Peter Cathcart Wason

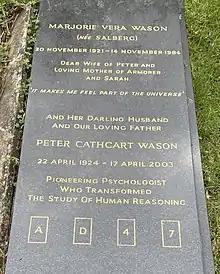
Grave of Peter Cathcart Wason in Highgate Cemetery (east side)

Wason was born in Bath, Somerset, on 22 April 1924, and died at age 79 in Wallingford, Oxfordshire, on 17 April 2003. Peter Wason was the grandson of Eugene Wason, and the son of Eugene Monier and Kathleen (Woodhouse) Wason. Wason married Marjorie Vera Salberg in 1951, and the couple had two children, Armorer and Sarah. His uncle was Lieutenant General Sydney Rigby Wason.